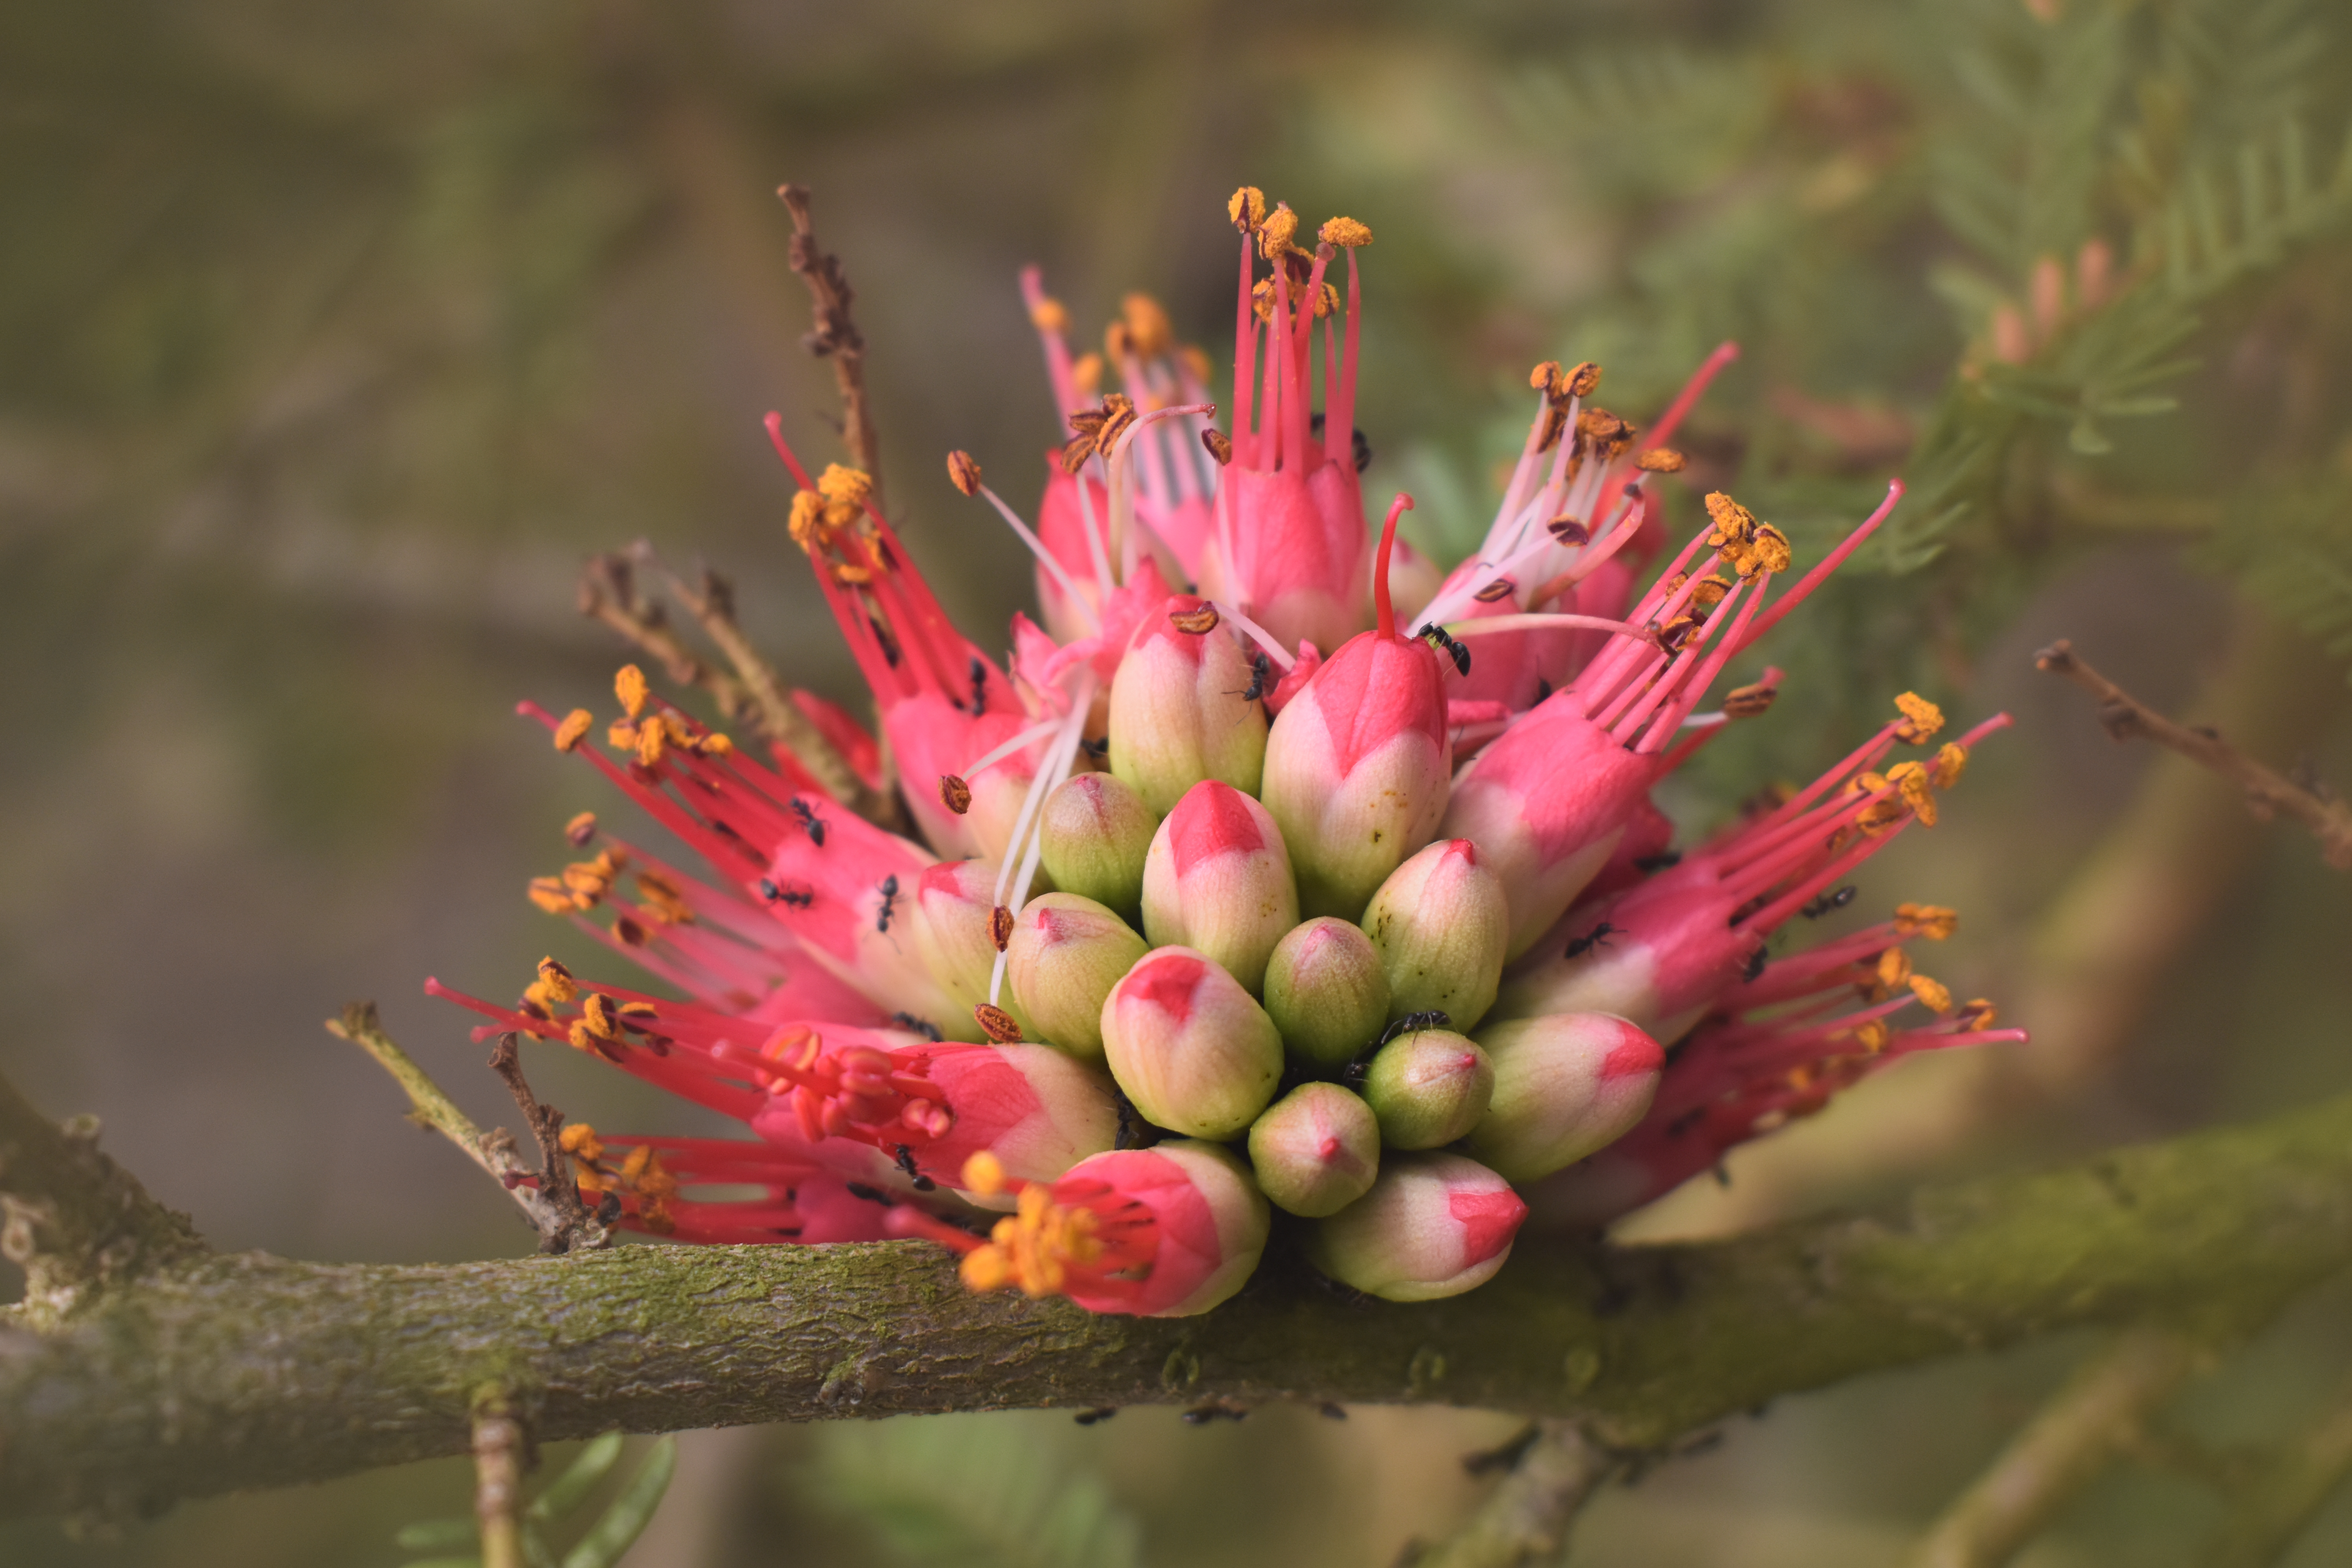
fruit, flower, ants, twig, flora, vegetation, plant, bud, macro photography, wildflower, plant stem